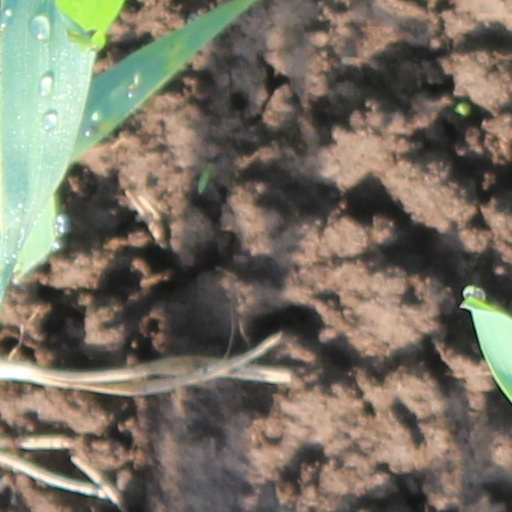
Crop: wheat